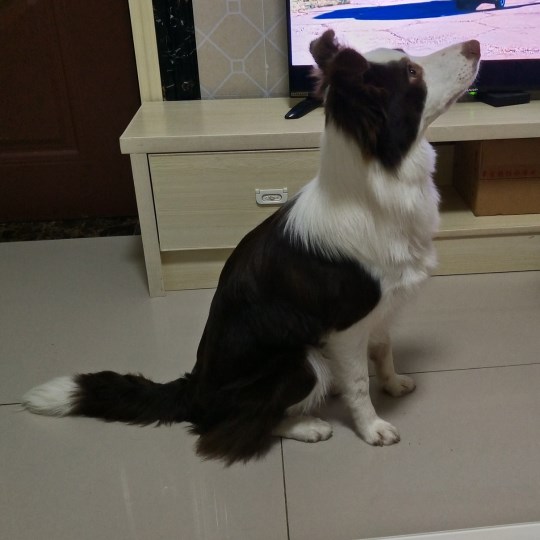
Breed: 2594-n000109-Border_collie